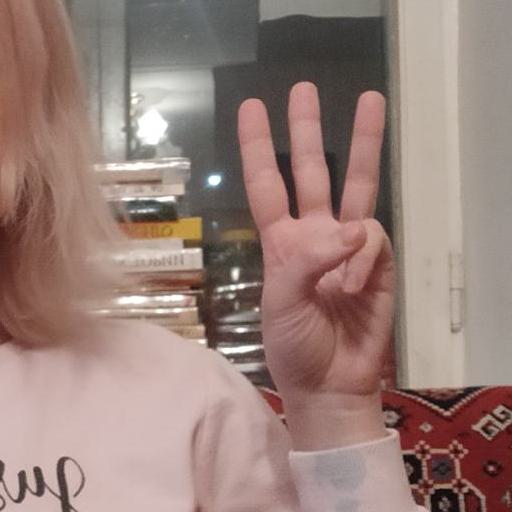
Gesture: three